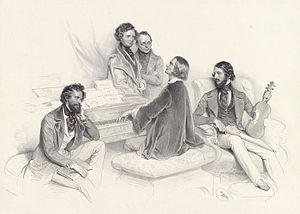
Les Rhapsodies hongroises, S.244, R106, sont un ensemble de 19 pièces pour piano basées sur des thèmes folkloriques hongrois composées par Franz Liszt entre 1846 et 1853 puis plus tard en 1882 et en 1885. Liszt en fit des arrangements pour orchestre, duo avec piano et trios avec piano. Dans leur forme originale pour piano, les Rhapsodies hongroises sont réputées pour leur grande difficulté. Elles demeurent aujourd'hui parmi les pages les plus populaires de la musique de Liszt.
Heinrich Wilhelm Ernst, né à Brünn le 8 juin 1812 et mort à Nice le 8 octobre 1865, est un violoniste, altiste et compositeur morave. Un des plus grands instrumentistes de son époque, il est un des principaux successeurs de Paganini, qu’il admirait. Berlioz et Mendelssohn étaient ses amis.
Carl Czerny, né le 21 février 1791 à Vienne où il est mort le 15 juillet 1857, est un compositeur et pianiste autrichien.